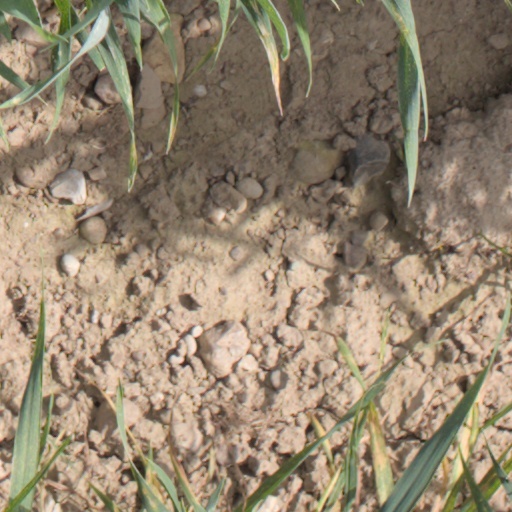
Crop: wheat